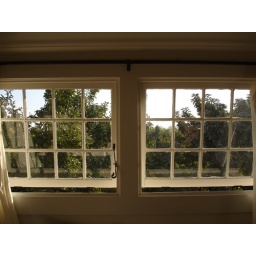
this is what you see from the bed in the sugar shack: the apple orchard.